Somerville station

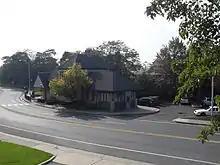
Historical building, former train station, 2008

At some point, the stationhouse and the train tracks were on the same level. An historical photo of the Somerville station with the tracks in front of it can be seen in the Arcadia Publishing historical photo book "Somerset County in Postcards", by Alan A. Siegel, Somerset County Historical Society.